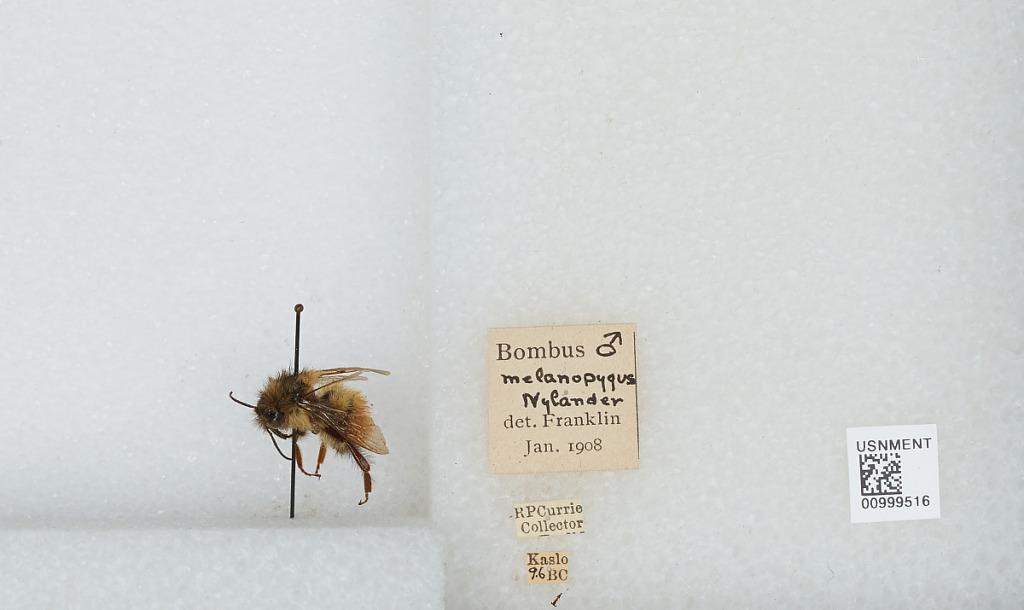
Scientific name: Bombus (Pyrobombus) melanopygus Nylander
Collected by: R. Currie
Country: Canada
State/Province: British Columbia
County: Kootenay
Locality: Kaslo
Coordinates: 49.9133, -116.911
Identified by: Franklin